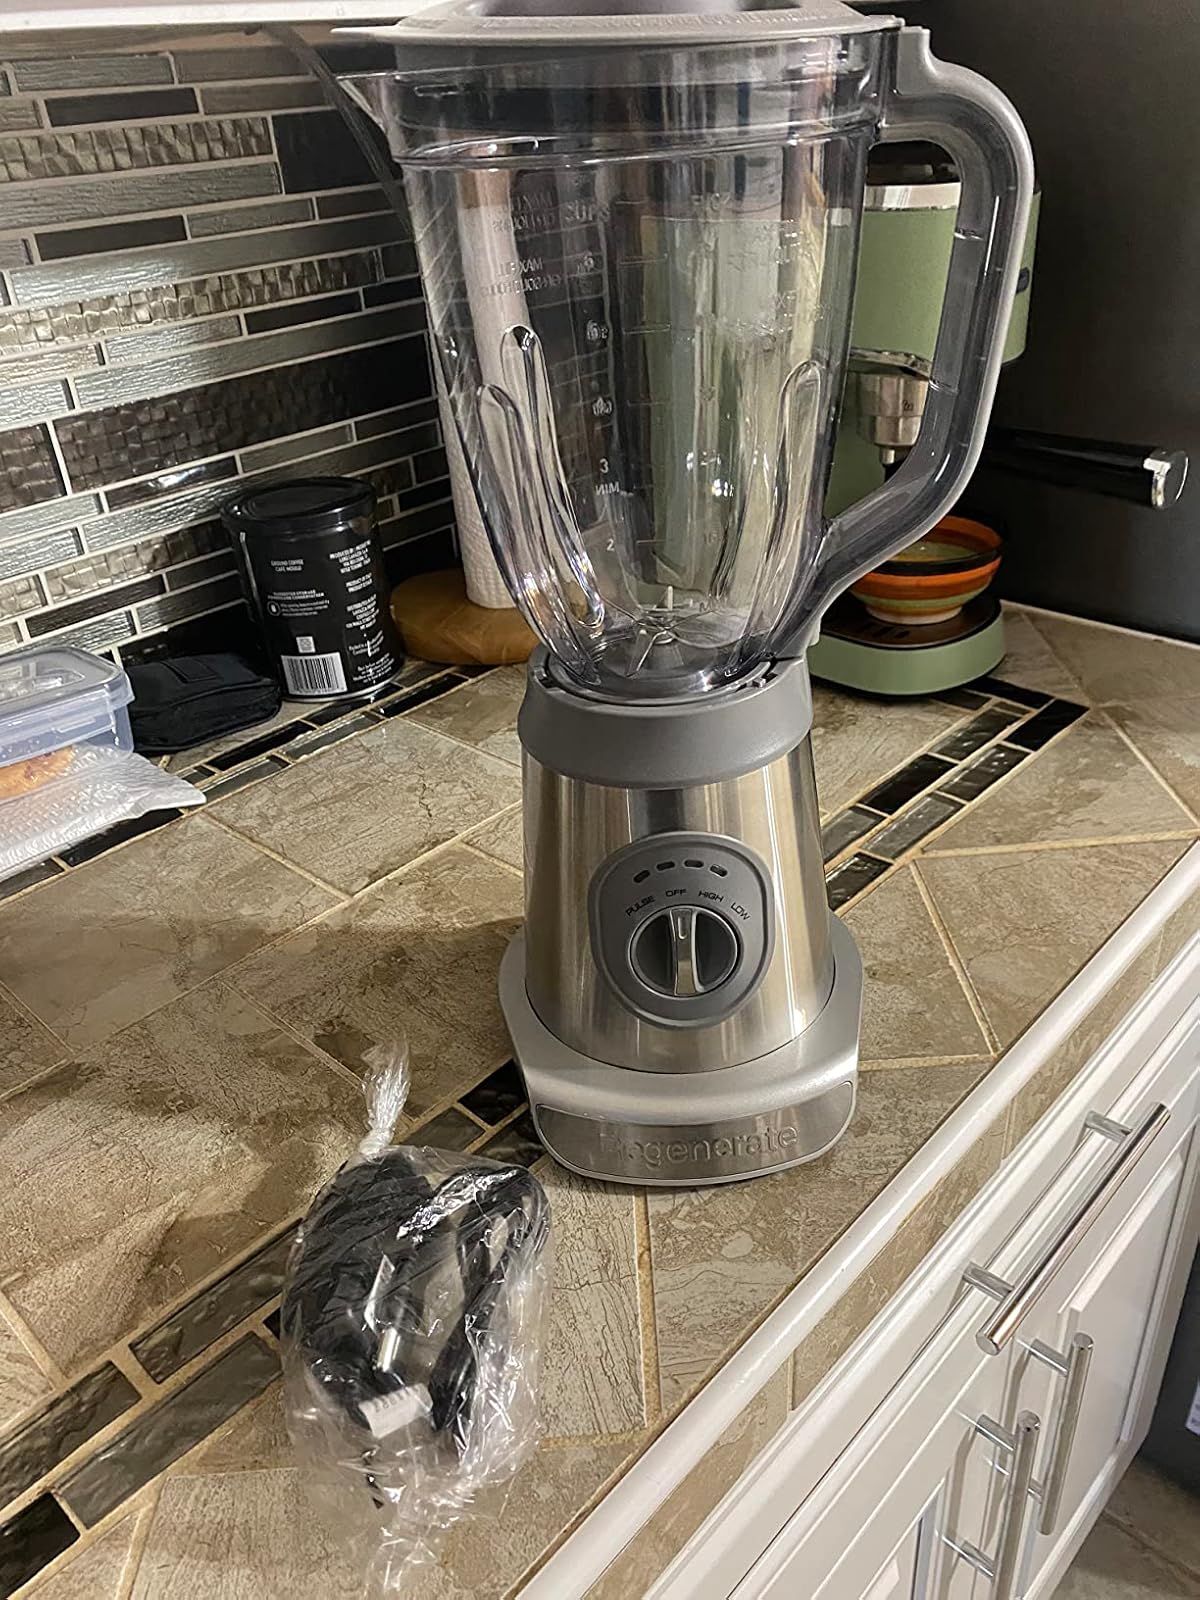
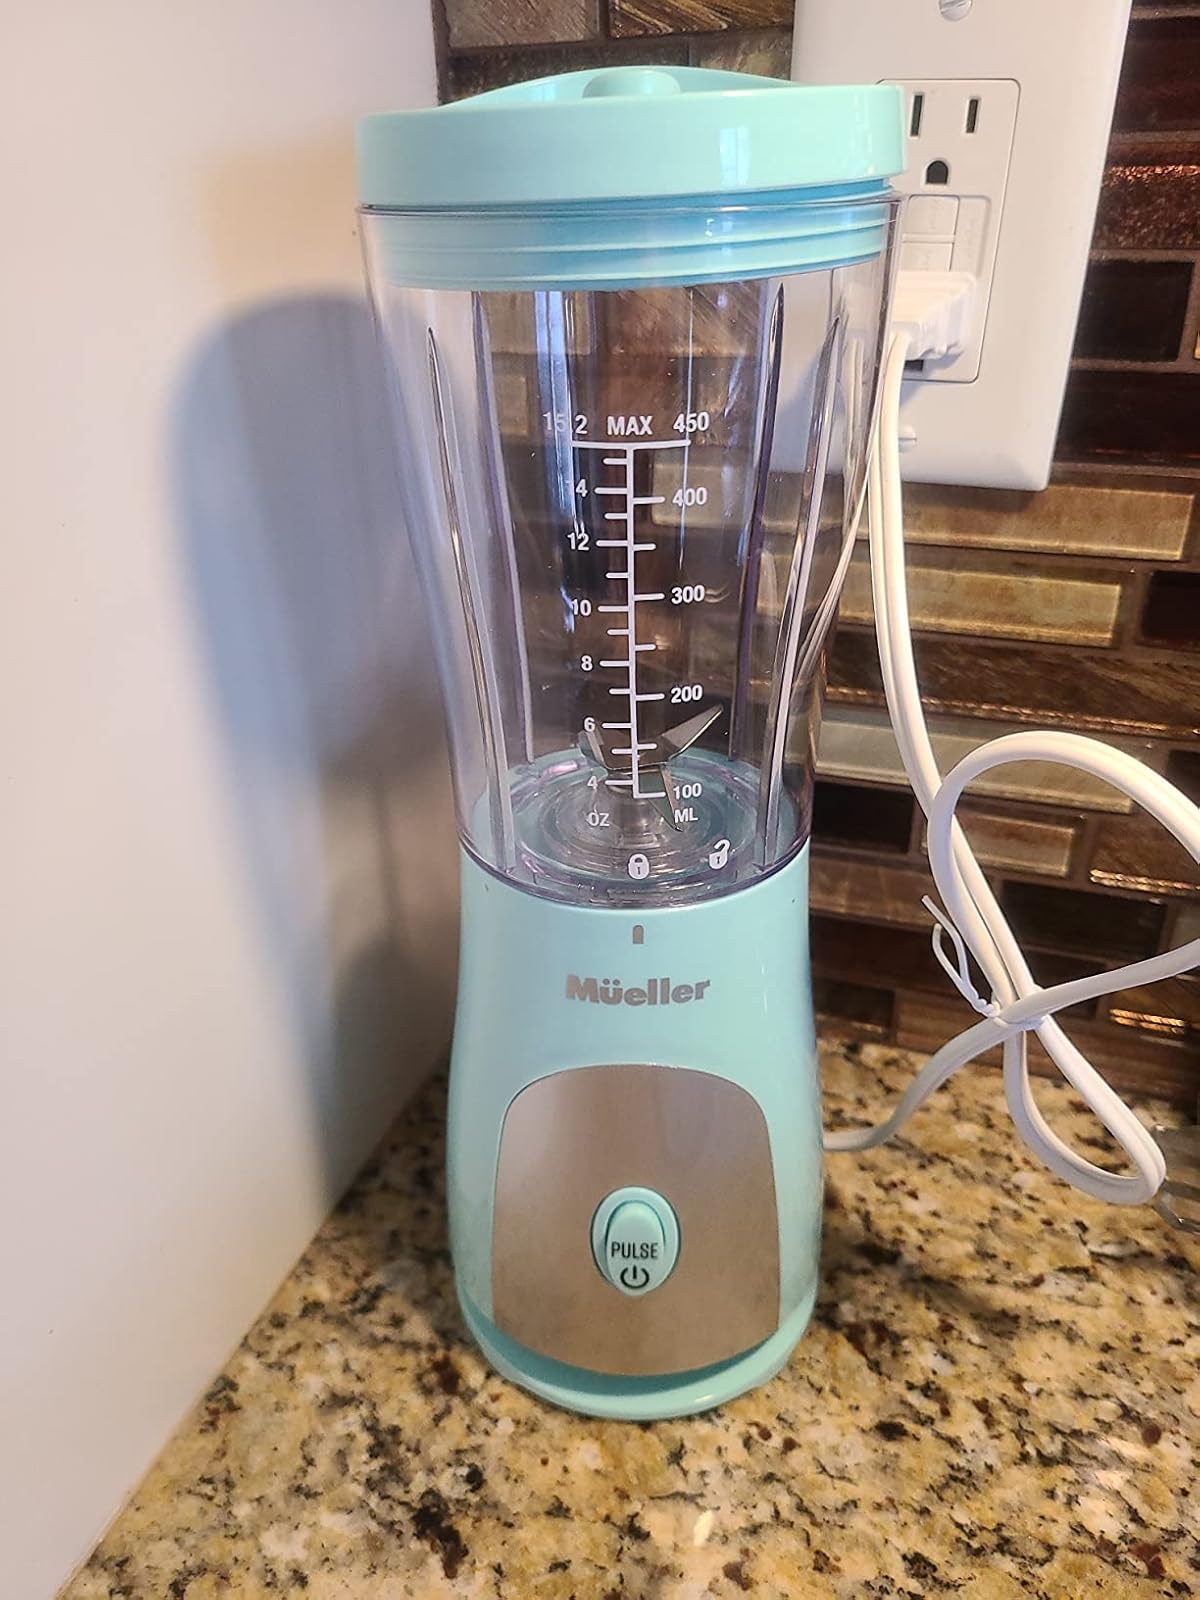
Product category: items_blender
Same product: no